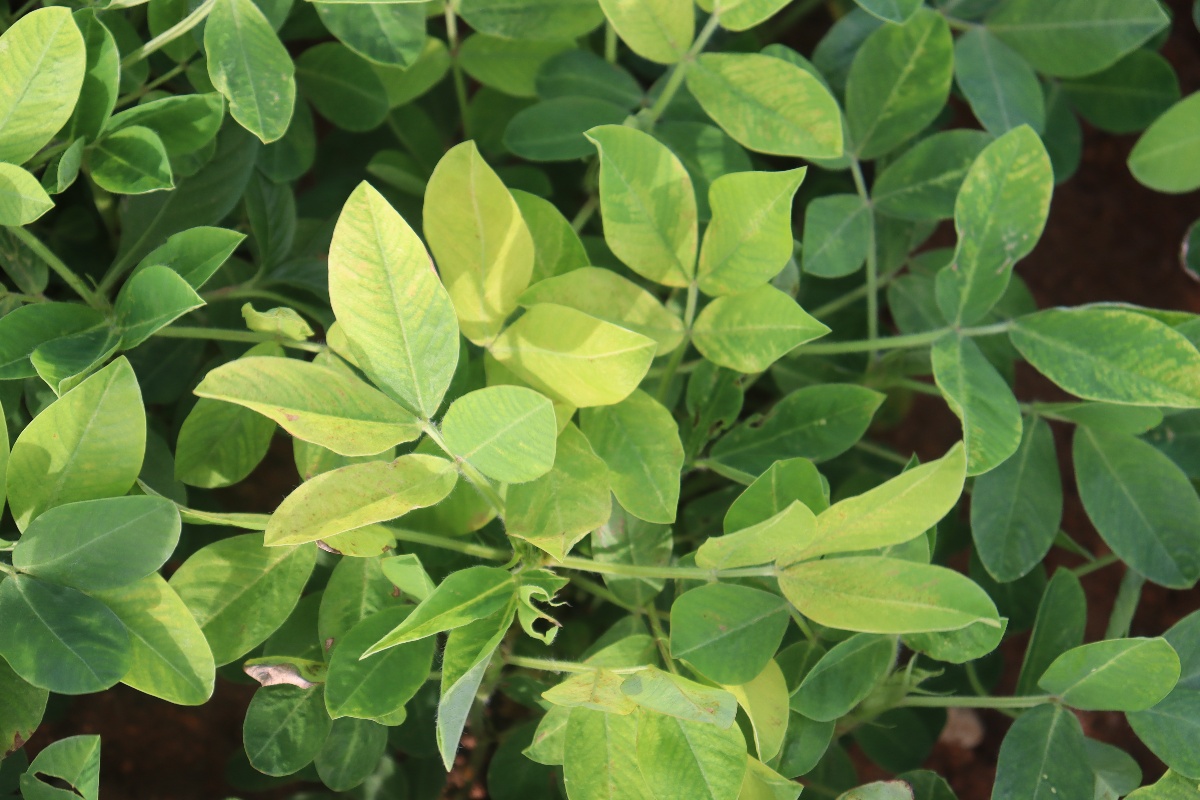
Label: early_leaf_spot